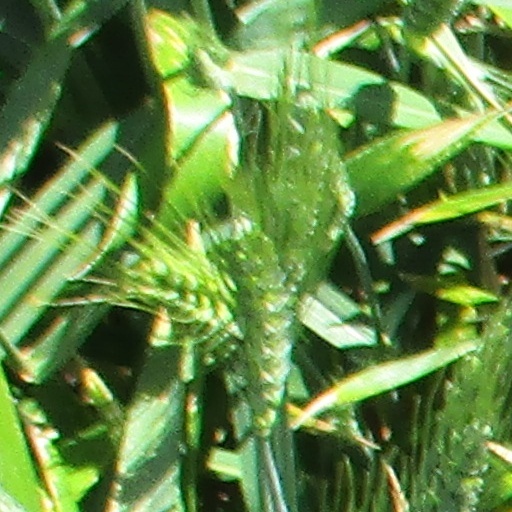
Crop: wheat